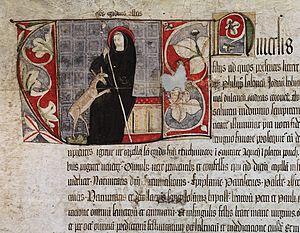
Le bailliage teutonique de Biesen est une ancienne circonscription territoriale de l'ordre teutonique regroupant ses possessions dans ce qui est aujourd'hui le nord de la Belgique, le sud des Pays-Bas et le nord de la Rhénanie. Son siège était la commanderie d'Alden Biesen, dans l'actuel Limbourg belge.